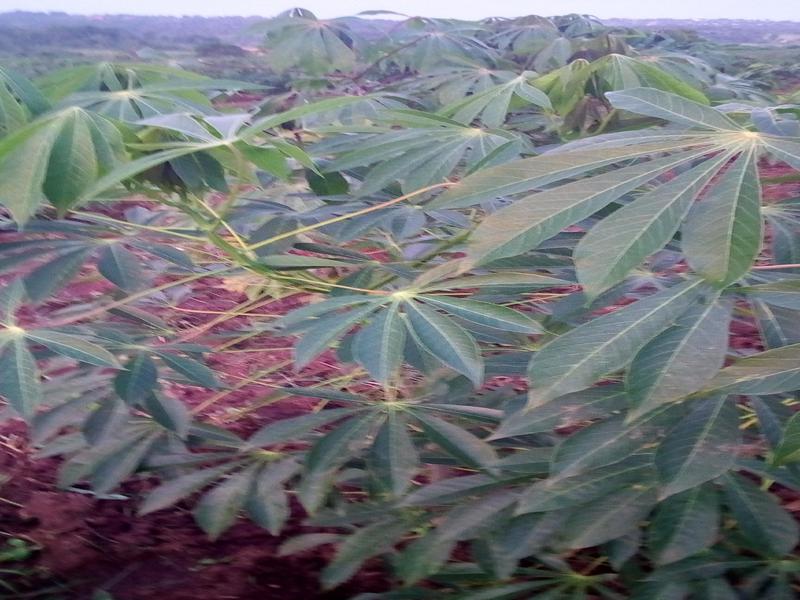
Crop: cassava
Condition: healthy